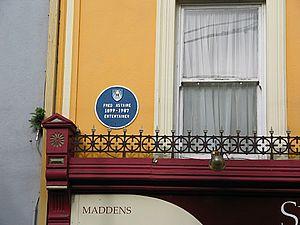
Lismore, est une ville de la province de Munster, en Irlande.